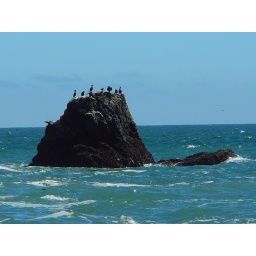
Seagulls on a rock in the water